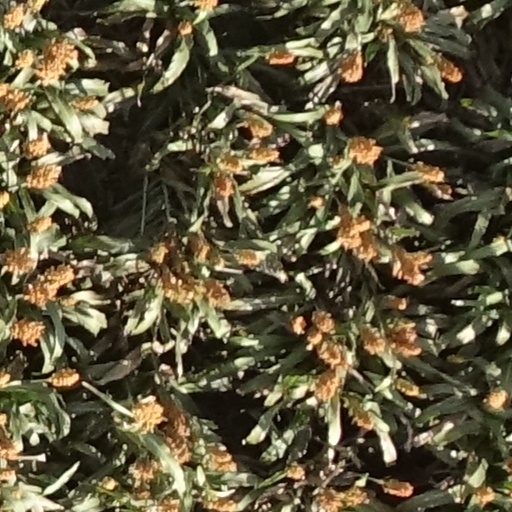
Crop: sorghum